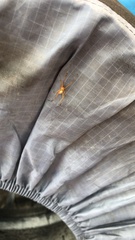
Species: Lactrodectus_hesperus